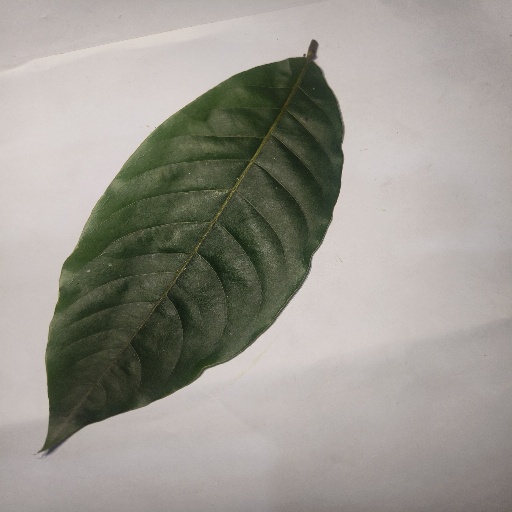
Species: HariTaki
Leaf condition: Healthy Leaf